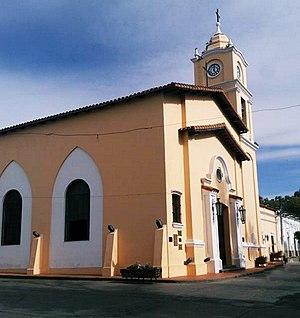
La province de Salta est une province de l'Argentine, située à l'extrême nord-ouest du pays. Elle est limitée au nord par la province de Jujuy et par la Bolivie, à l'est par le Paraguay, Formosa et la province du Chaco, au sud par les provinces de Santiago del Estero, de Tucumán et de Catamarca, enfin à l'ouest par le Chili.